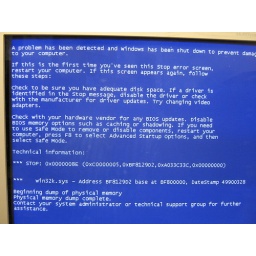
Another blue screen of death in win32k.sys